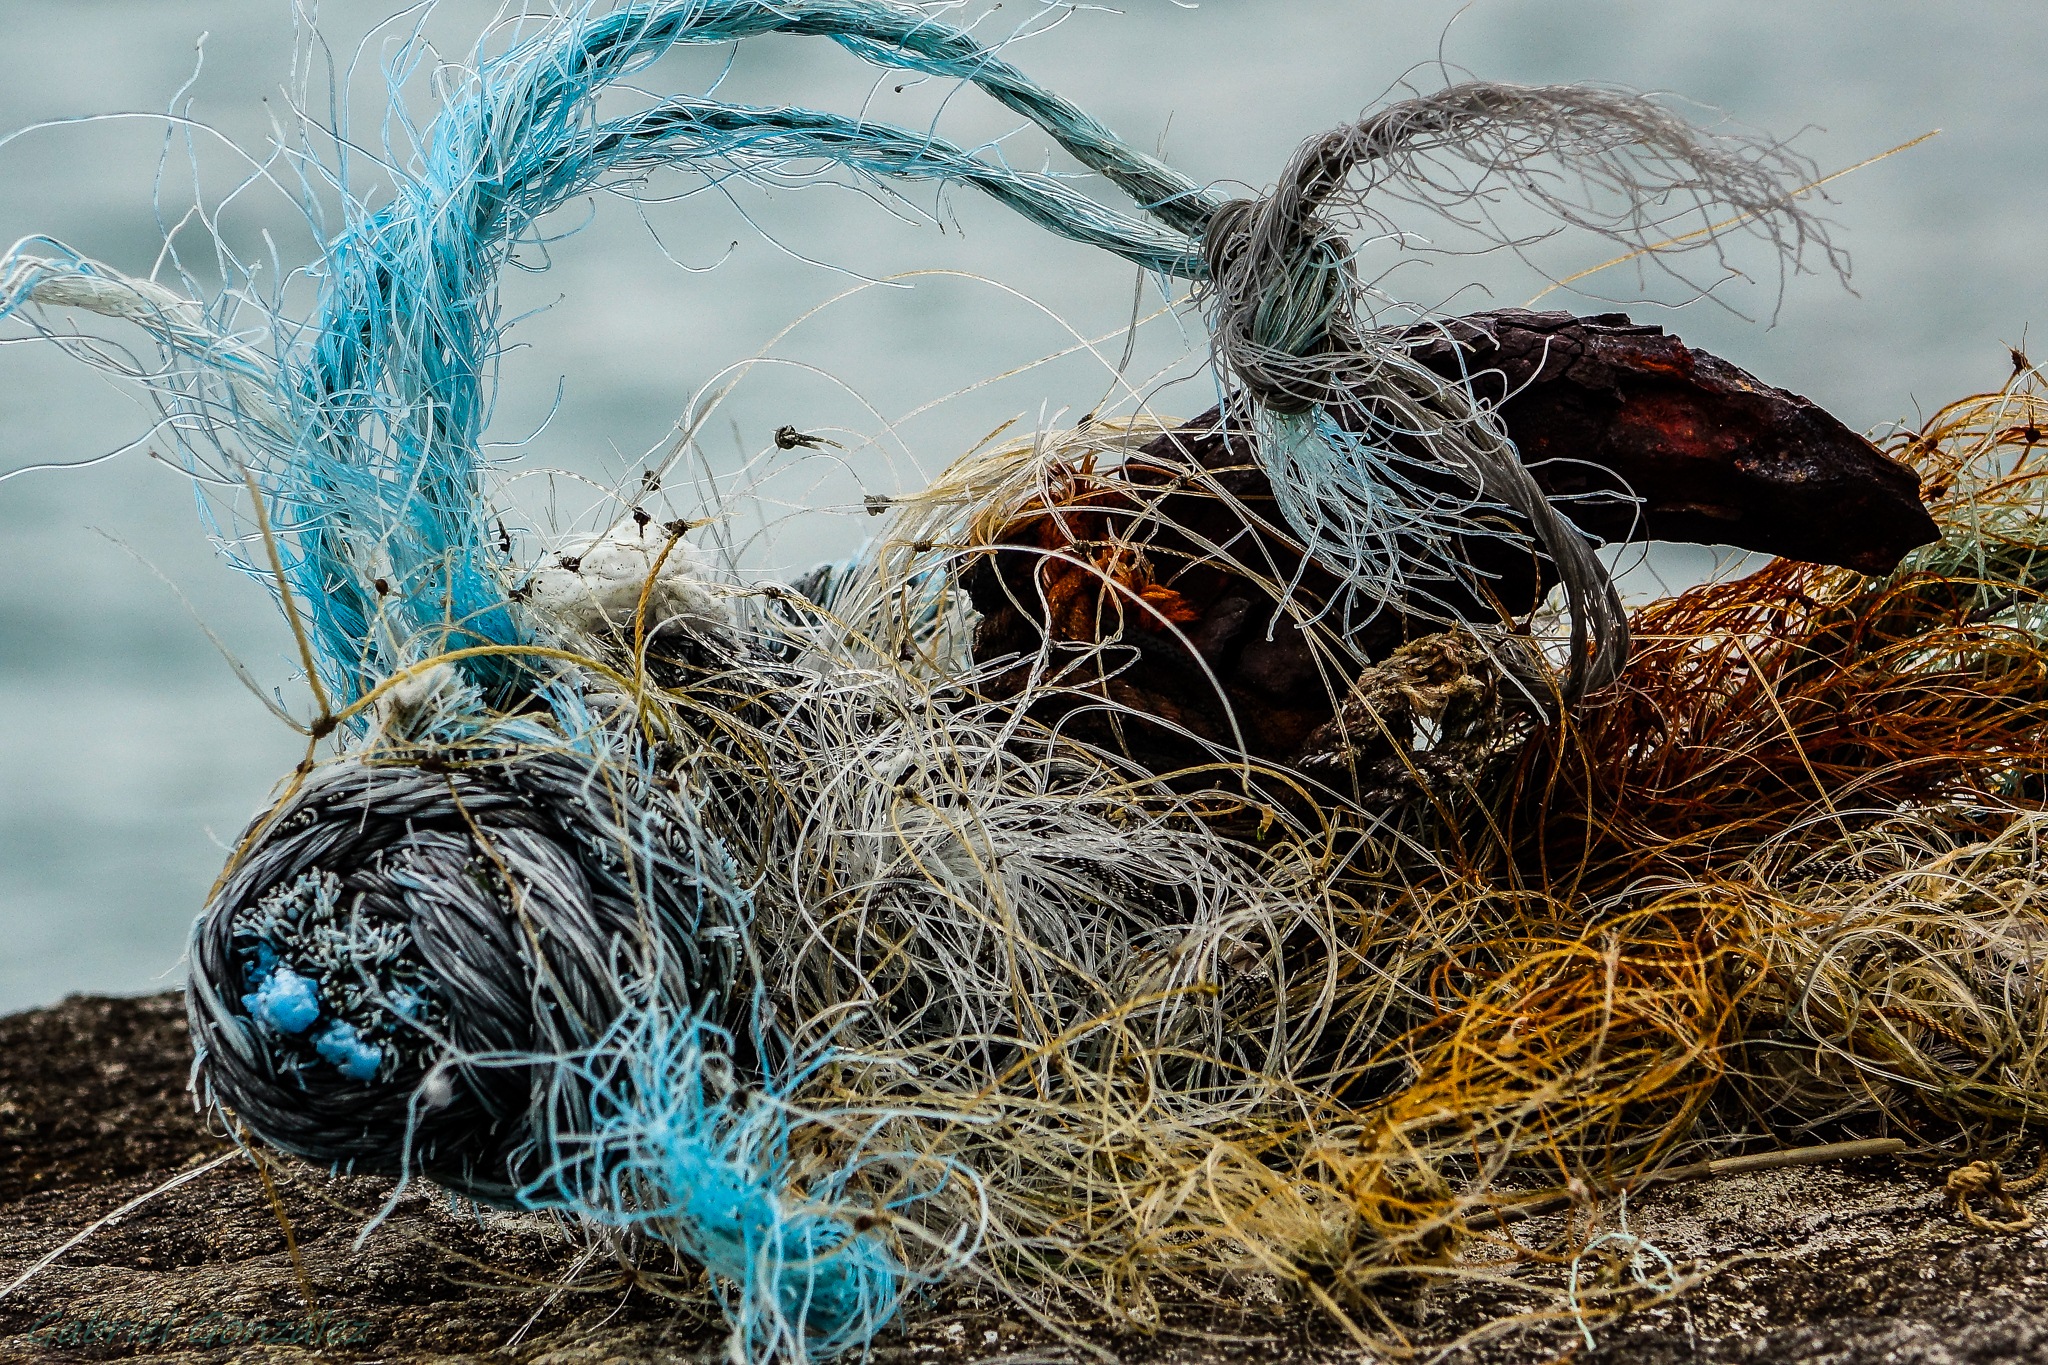
nature, grass, branch, macro, bird nest, nest, ggl1, gaby1, xovesphoto, varios, some, sonyrx10, rx10, gphoto, xelodegalicia, gabrielcoru a